Lushan railway station

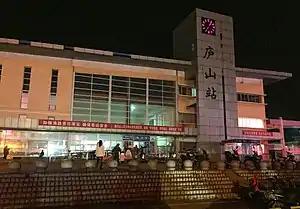
Lushan railway station

Lushan railway station is a railway station located in the Chaisang District of Jiujiang, in Jiangxi province, eastern China.